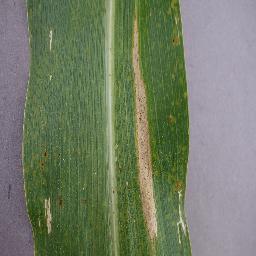
Label: Corn_(Maize)___Northern_Leaf_Blight